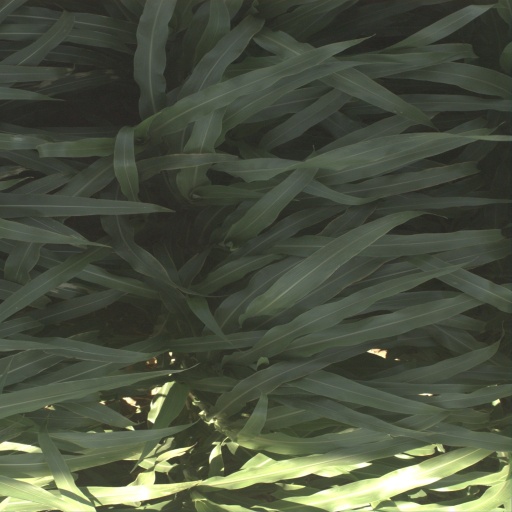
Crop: sorghum